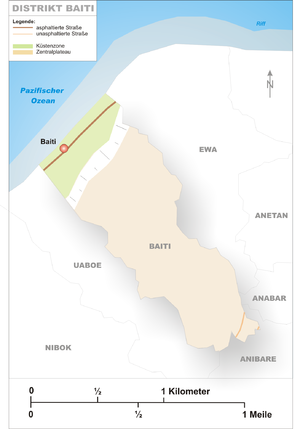
Baiti, en nauruan Baitsi ou Beidi, est un des quatorze districts de Nauru. Le district de Baiti fait partie de la circonscription électorale d'Ubenide.